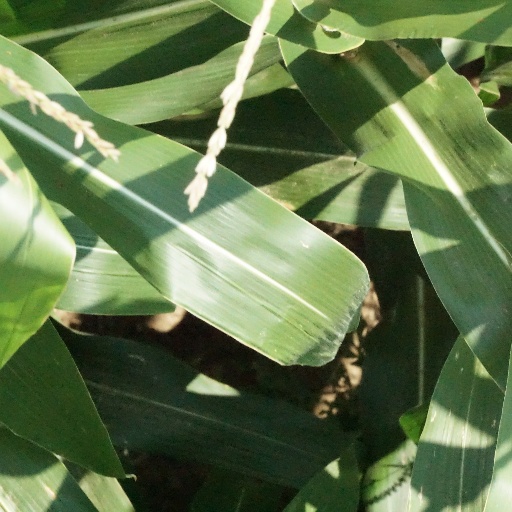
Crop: maize; corn